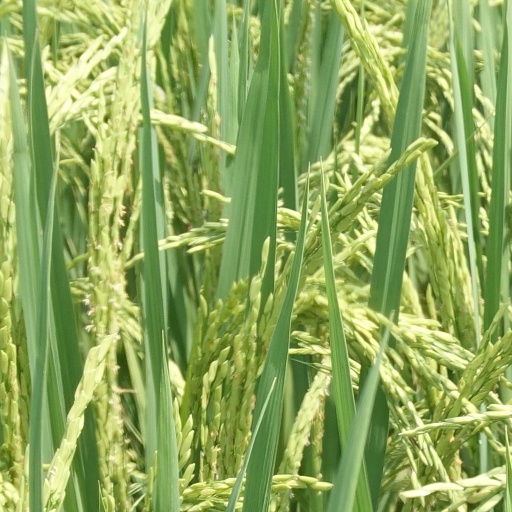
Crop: rice